TurboGrafx-16

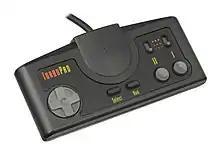
The TurboGrafx-16 TurboPad

The TurboGrafx-16 uses a Hudson Soft HuC6280 CPU—an 8-bit CPU running at 7.16 MHz paired with two 16-bit graphics processors, a HuC6270 video display controller and a HuC6260 video color encoder. It includes 8 KB of RAM, 64 KB of Video RAM, and the ability to display 482 colors at once from a 512-color palette. The sound hardware, built into the CPU, includes a programmable sound generator running at 3.58 MHz and a 5-10 bit stereo PCM.